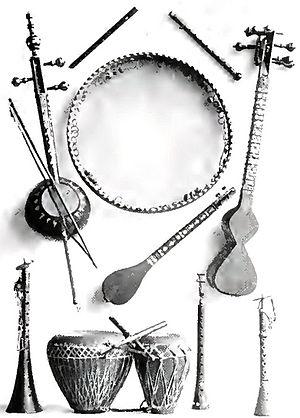
La musique traditionnelle géorgienne se situe entre deux mondes culturels, l'européen et l'asiatique. Elle est en outre très ancienne, ses racines remontent à l'ère pré-chrétienne. Malgré les invasions successives des Empires perse, ottoman et russe, et la soviétisation, elle a su conserver ses caractéristiques propres. Le chant polyphonique géorgien a été déclaré chef d'œuvre du patrimoine culturel immatériel par l'UNESCO en 2001 et inscrit sur la liste représentative en 2008.